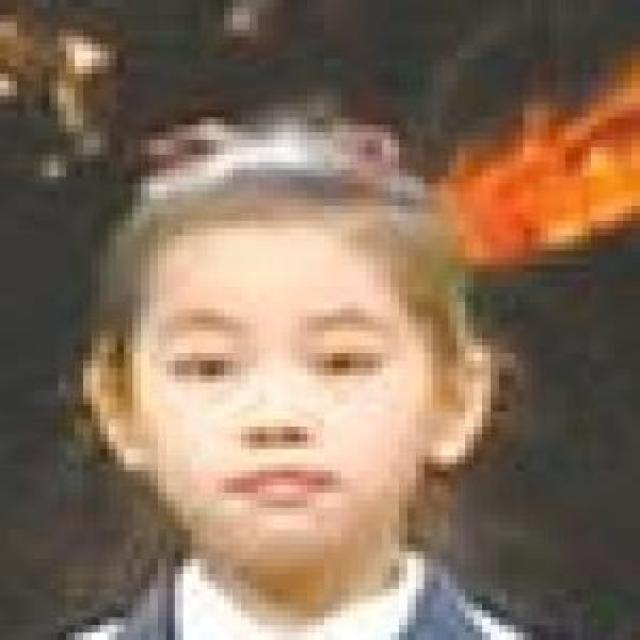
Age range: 0-12